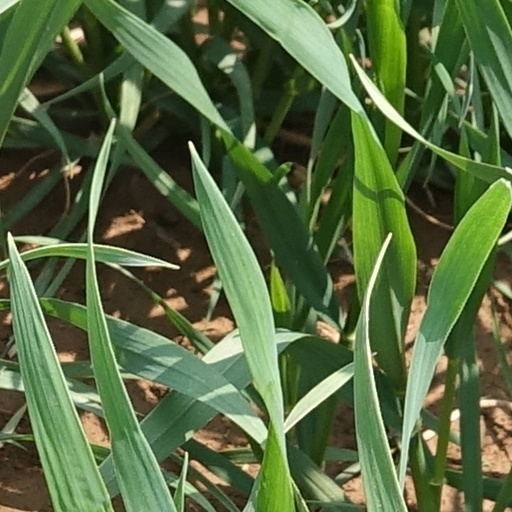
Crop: wheat